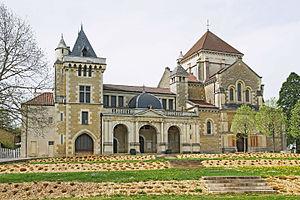
Couvent et basilique Saint-Bernard à Fontaine-lès-Dijon
Le château de Fontaine-lès-Dijon est un château du XIᵉ siècle à Fontaine-lès-Dijon près de Dijon en Côte-d'Or, Bourgogne-Franche-Comté. Le château et l'église accolée ont été bâtis en 1090 sur le lieu de naissance de Bernard de Clairvaux. Une basilique du XIXᵉ siècle, non consacrée, a été accolée au château.
Cet article recense de manière non exhaustive les châteaux, maisons fortes, mottes castrales, situés dans le département français de la Côte-d'Or. Il est fait état des inscriptions et classements au titre des monuments historiques.